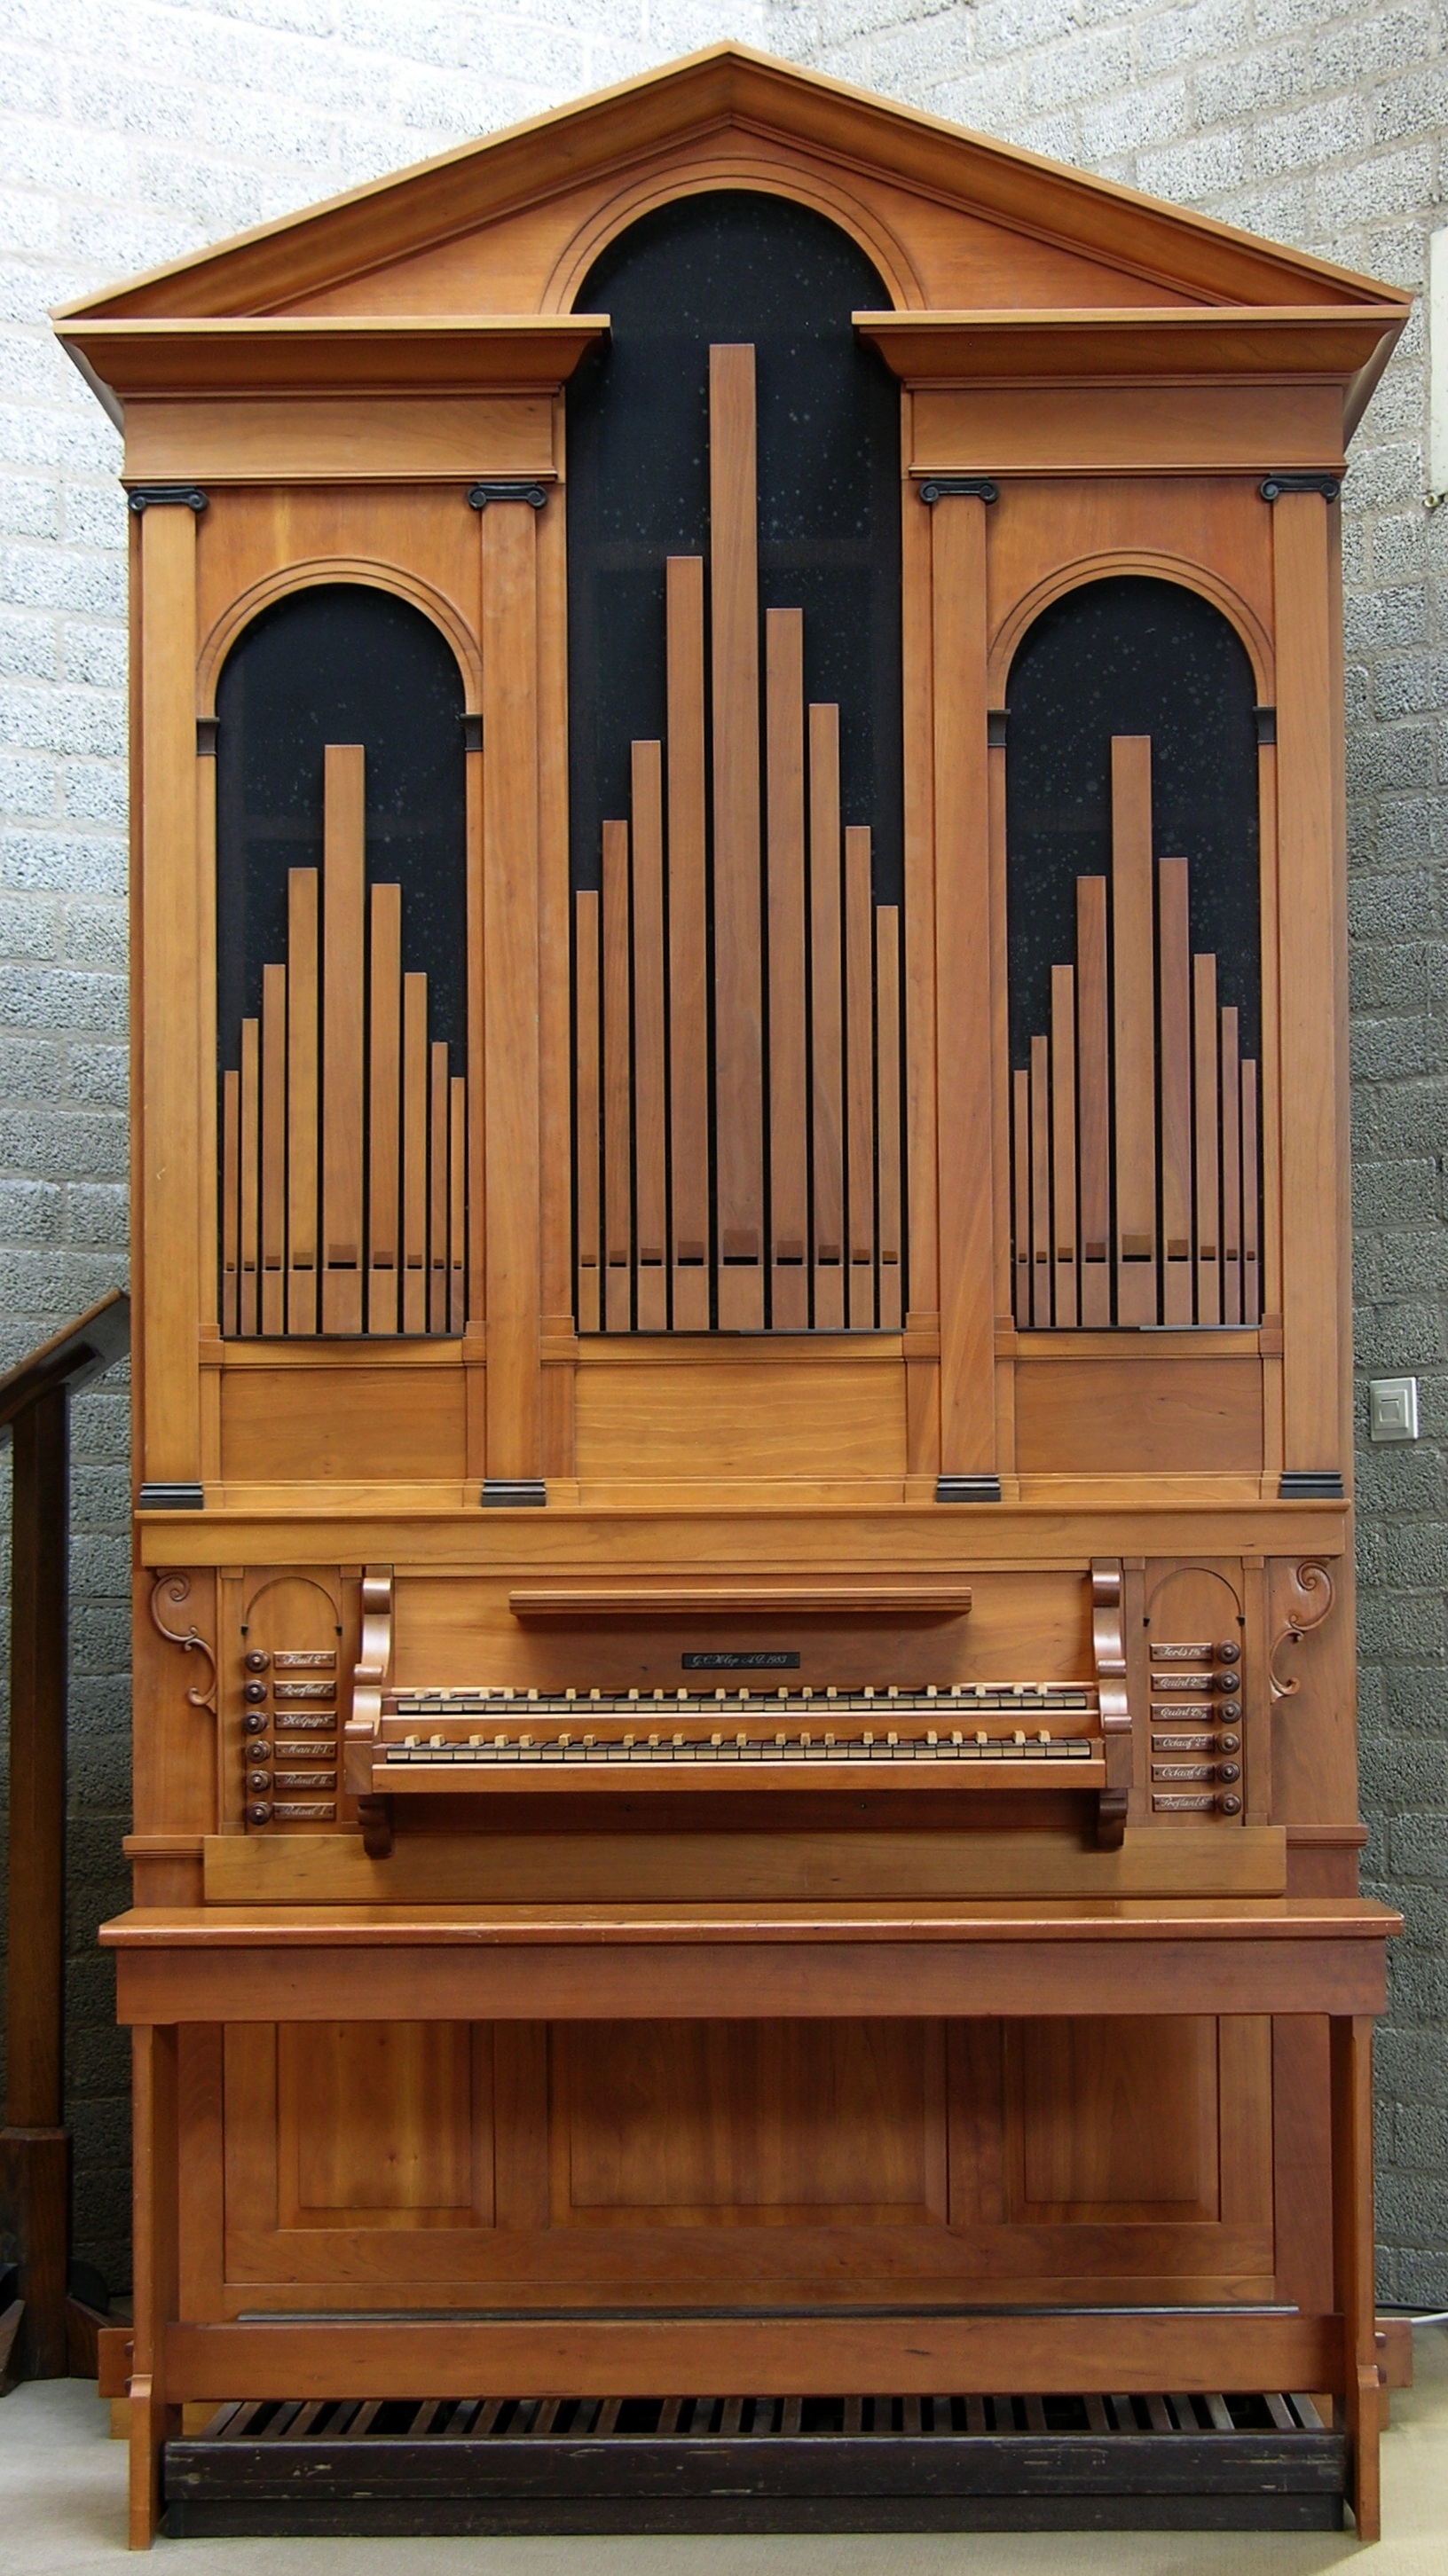
music, wood, keyboard, technology, instrument, church, musical instrument, organ, wind instrument, pipe organ, spinet, electronic device, computer component, player piano